Menon (weapon)

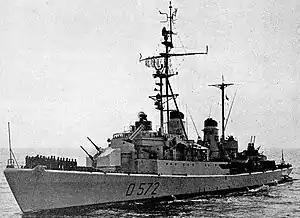
A triple-barrel Menon ASW mortar mounted in front of the superstructure aboard the , 1959

"Menon" was an anti-submarine mortar used by the Italian Navy during the Cold War. Introduced in 1956, it was used on the and s and s until their retirement in the 1980s.